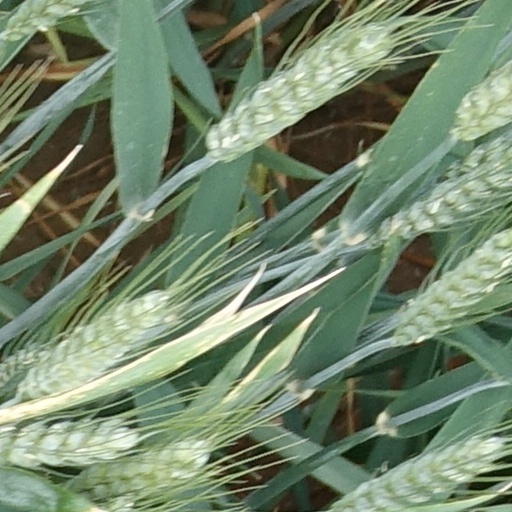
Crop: wheat